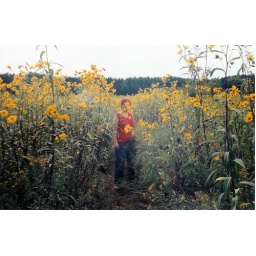
I'm in a field of yellow flowers at the Arboretum in Madison, Wisconsin